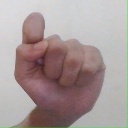
अक्षर: घ